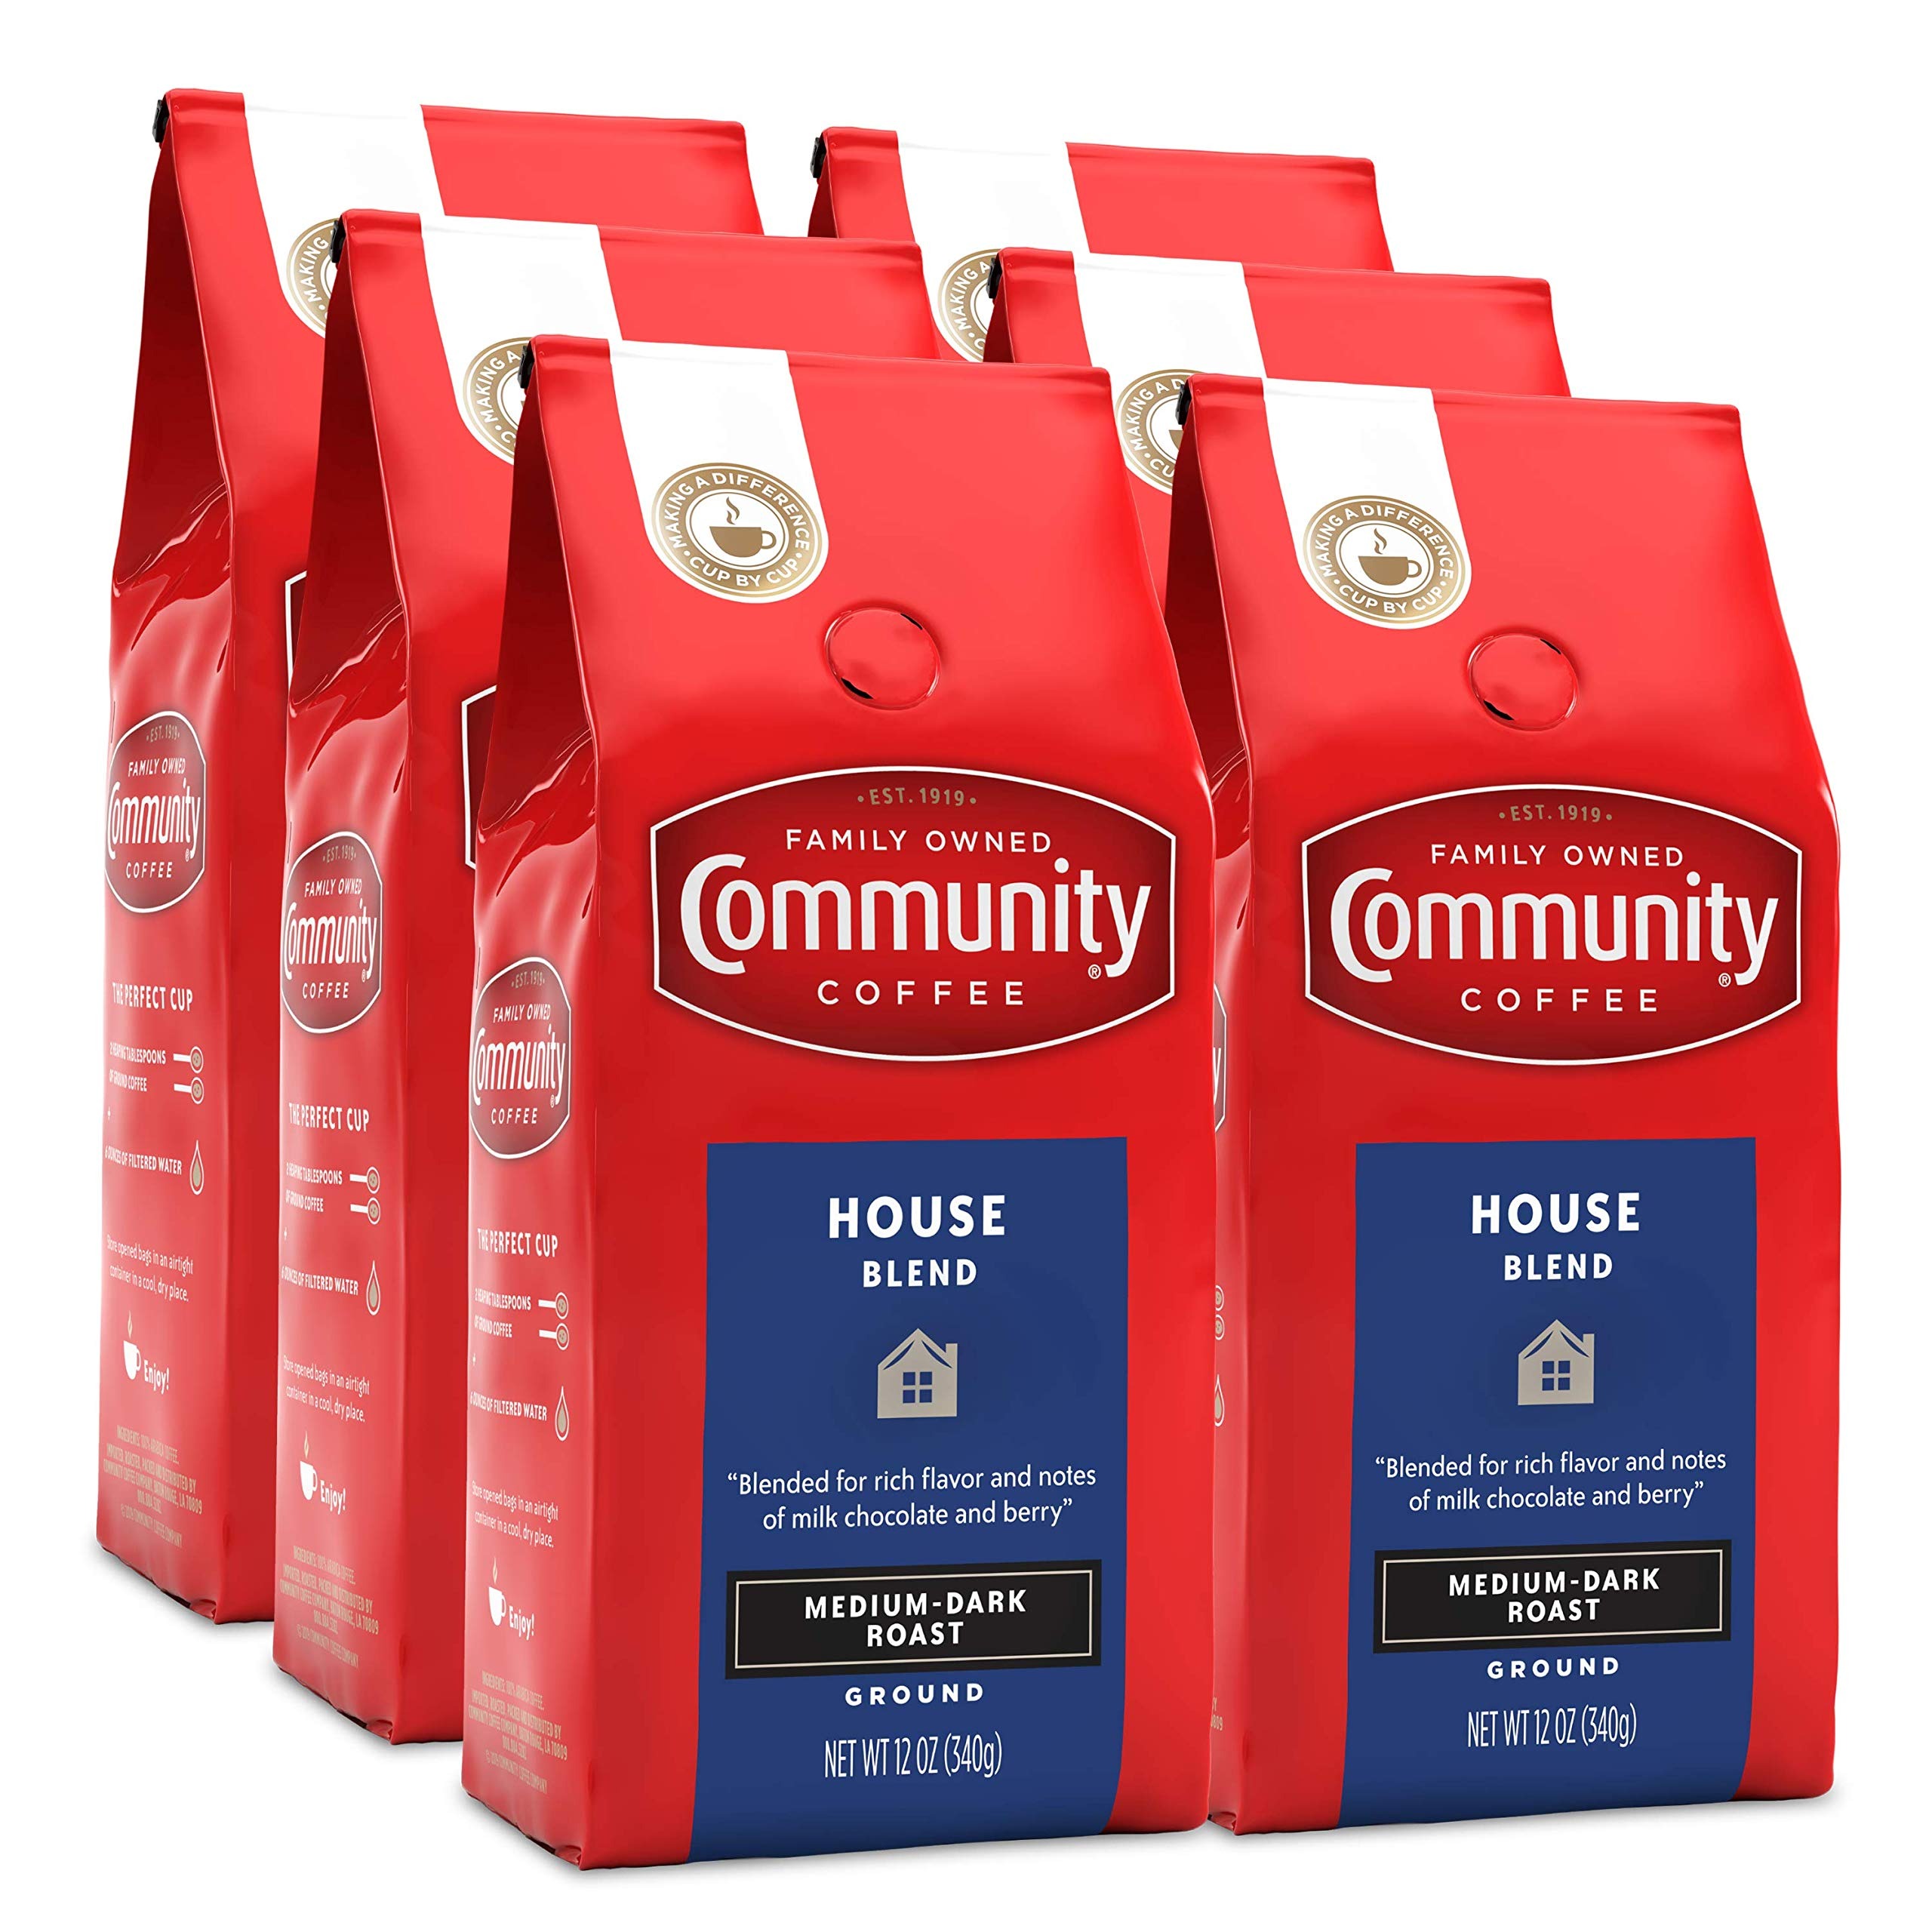
Item Name: Community Coffee House Blend 72 Ounces, Medium Dark Roast Ground Coffee, 12 Ounce Bag (Pack of 6)
Bullet Point 1: House Blend: From our home to yours. Roasted to a medium-dark color developing a rich flavor with notes of milk chocolate and berry. Makes a perfectly balanced cup with a smooth, clean finish
Bullet Point 2: Ground Beans: We take high quality 100% Arabica beans, roast and grind them to perfection. Our ground coffee is constantly watched, brewed and tasted by our experts for rich, flavorful coffee
Bullet Point 3: Community Is Everything: From using responsibly sourced coffee beans to programs that support military service members, local schools and more, Community Coffee gives back to our partners and local communities in every way we can
Bullet Point 4: How You Like It: Ground to perfection to brew as drip coffee, pour over or use in for your French press. Plenty of options for every taste including hot, iced or cold brew coffee
Bullet Point 5: Quality Assured : All of our coffee beans go through a rigorous scoring system for body, balance, flavor and aroma. Only then can they be considered fit to bear the Community Coffee name
Value: 72.0
Unit: Ounce

Price: 16.31